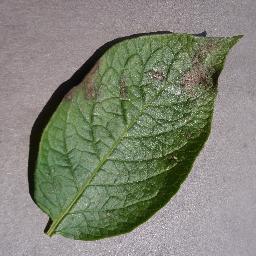
Label: Potato___Late_blight